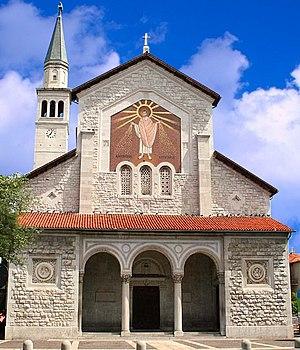
Cette liste recense les basiliques du Frioul-Vénétie Julienne, Italie.